Straight Shooting

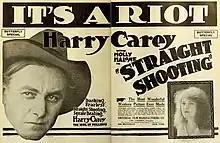
Film advertisement

Straight Shooting is a 1917 American silent Western film directed by John Ford and featuring Harry Carey. Prints of this film survive in the International Museum of Photography and Film at George Eastman House. Like many American films of the time, "Straight Shooting" was subject to cuts by city and state film censorship boards. The Chicago Board of Censors refused to issue a permit for this film as submitted as it consists of detailed portrayal of murder and outlawry.